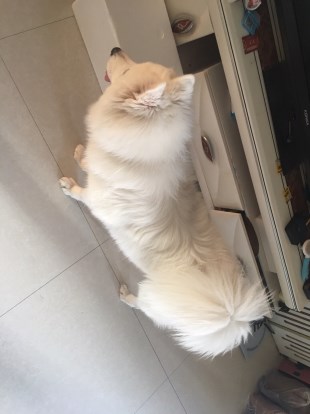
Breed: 2192-n000088-Samoyed